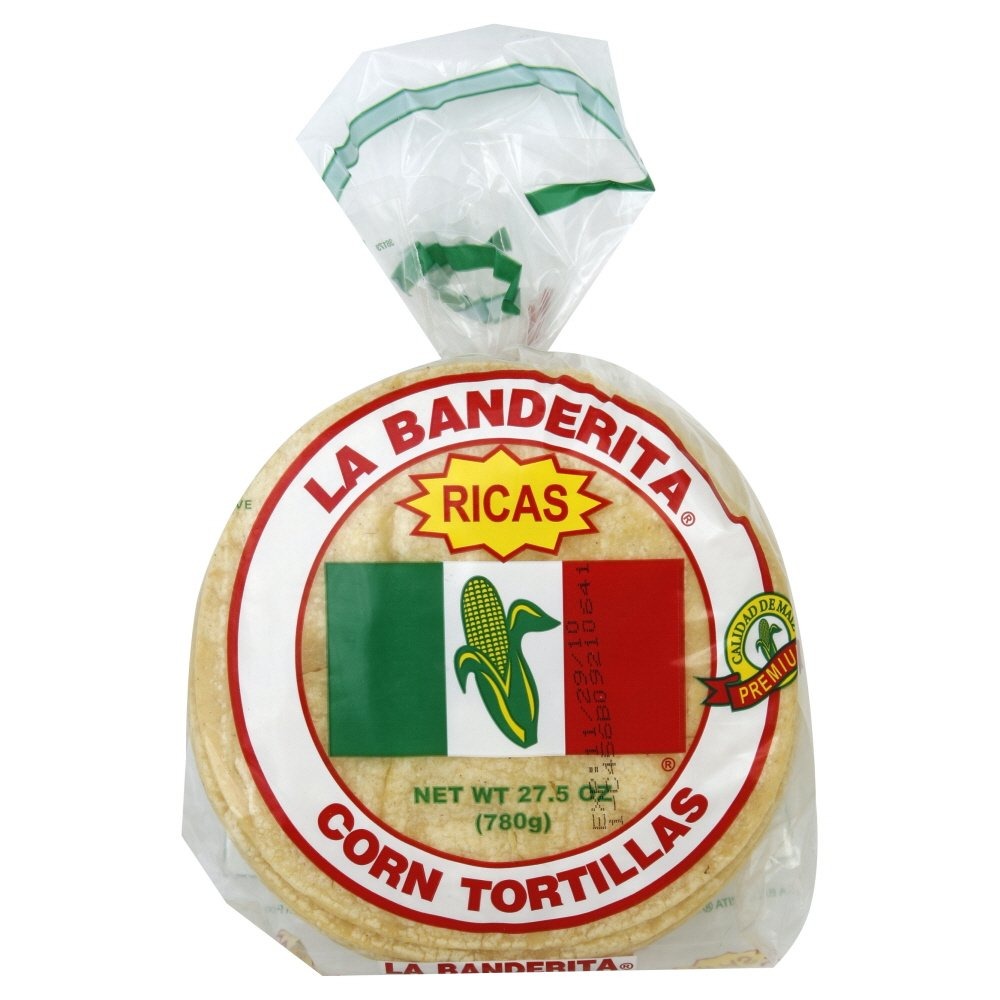
Item Name: La Banderita Yellow Corn Tortillas, 30 ct
Bullet Point: La Banderita
Value: 27.5
Unit: Ounce

Price: 2.49